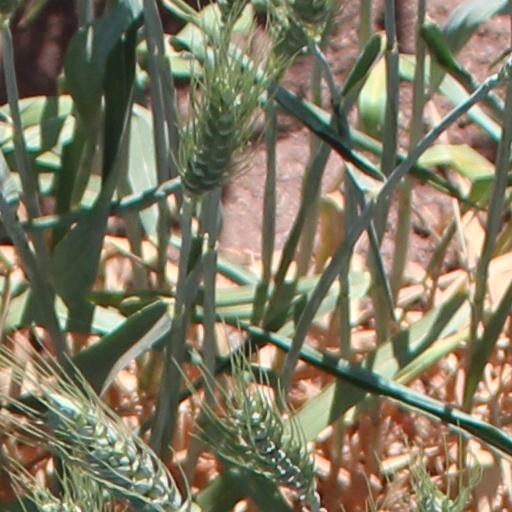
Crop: wheat